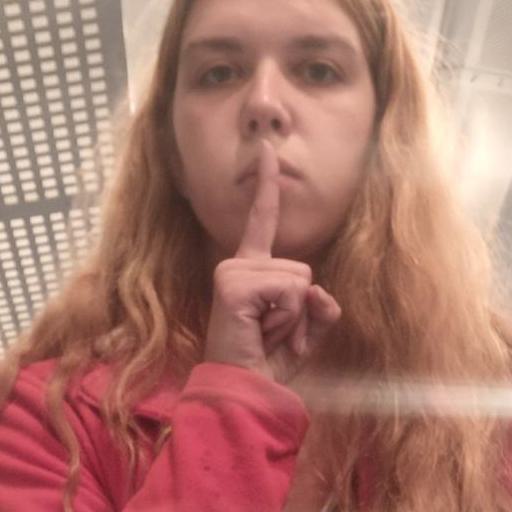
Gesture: mute